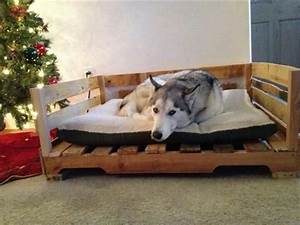
Label: dog